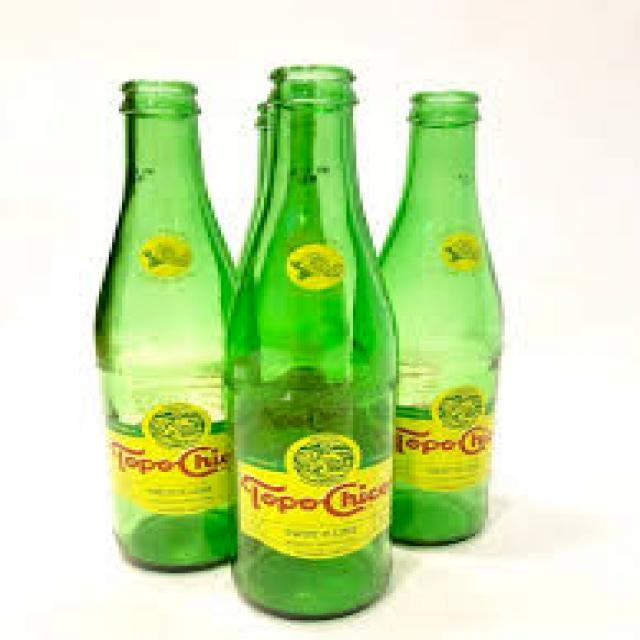
Label: Glass